Lahneck Castle

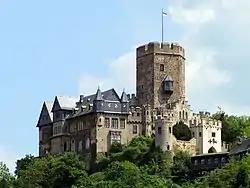
Lahneck Castle

Lahneck Castle (German: Burg Lahneck) is a medieval fortress located in the city of Lahnstein in Rhineland-Palatinate, Germany, south of Koblenz. The 13th-century castle stands on a steep rock salient above the confluence of the Lahn River with the Rhine, opposite Stolzenfels Castle, in the district of Oberlahnstein. Its symmetrical plan, an oblong rectangle, is typical of the later castles of the time of the Hohenstaufen. The pentagonal shape of the bergfried is rare for castle towers.